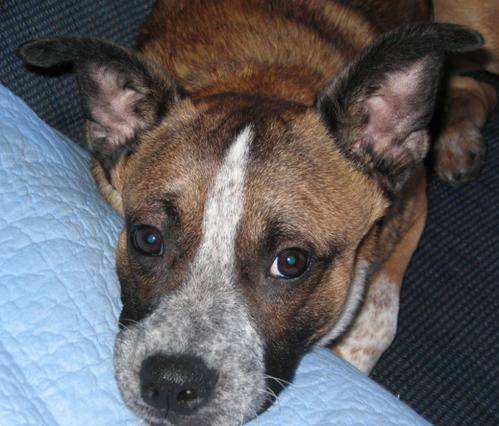
Label: dog